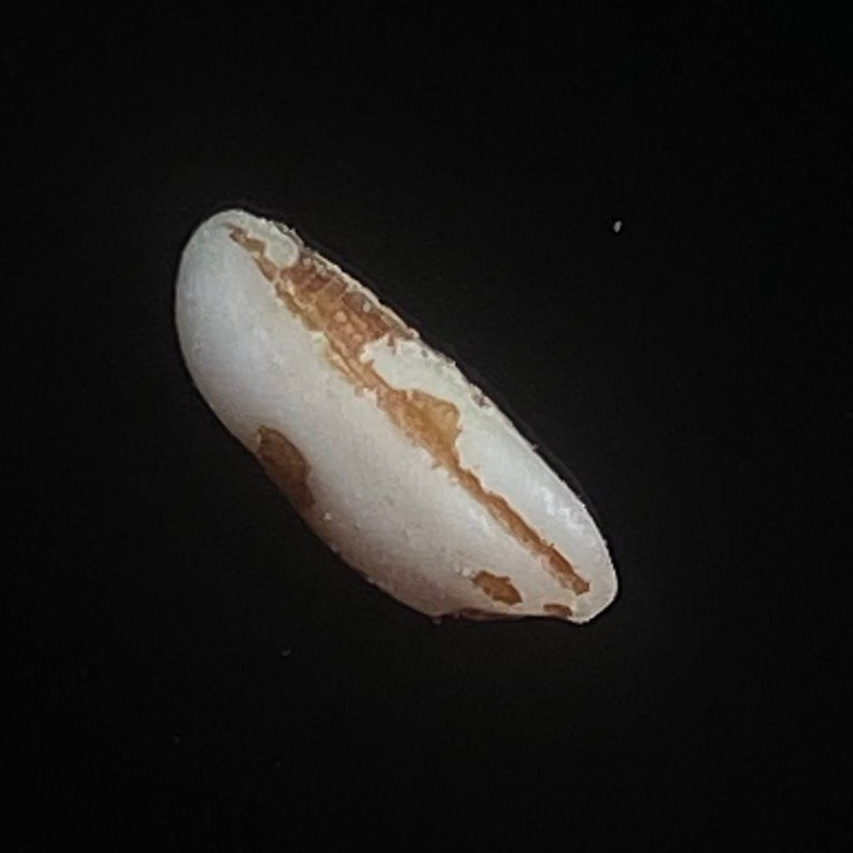
Rice variety: Lal_Binni